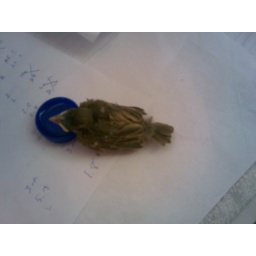
my baby bird who commited suicide by jumping off the third floor of my house 3